Girmawit Gebrzihair

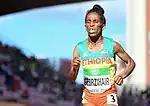
The photo of Girmawit from World U20s that went viral and resulted in ridicule

In July 2018, photos of Girmawit from the 2018 World U20 Championships in Athletics went viral for her apparent age. Sprinter Óscar Husillos tweeted in Spanish, "Her children and grandchildren are in the stands to see her run in the World U20 Championships". Other journalists also ridiculed the photos, claiming that Girmawit could not possibly be 16 years old.